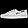
Label: Sneaker